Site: brandenburg
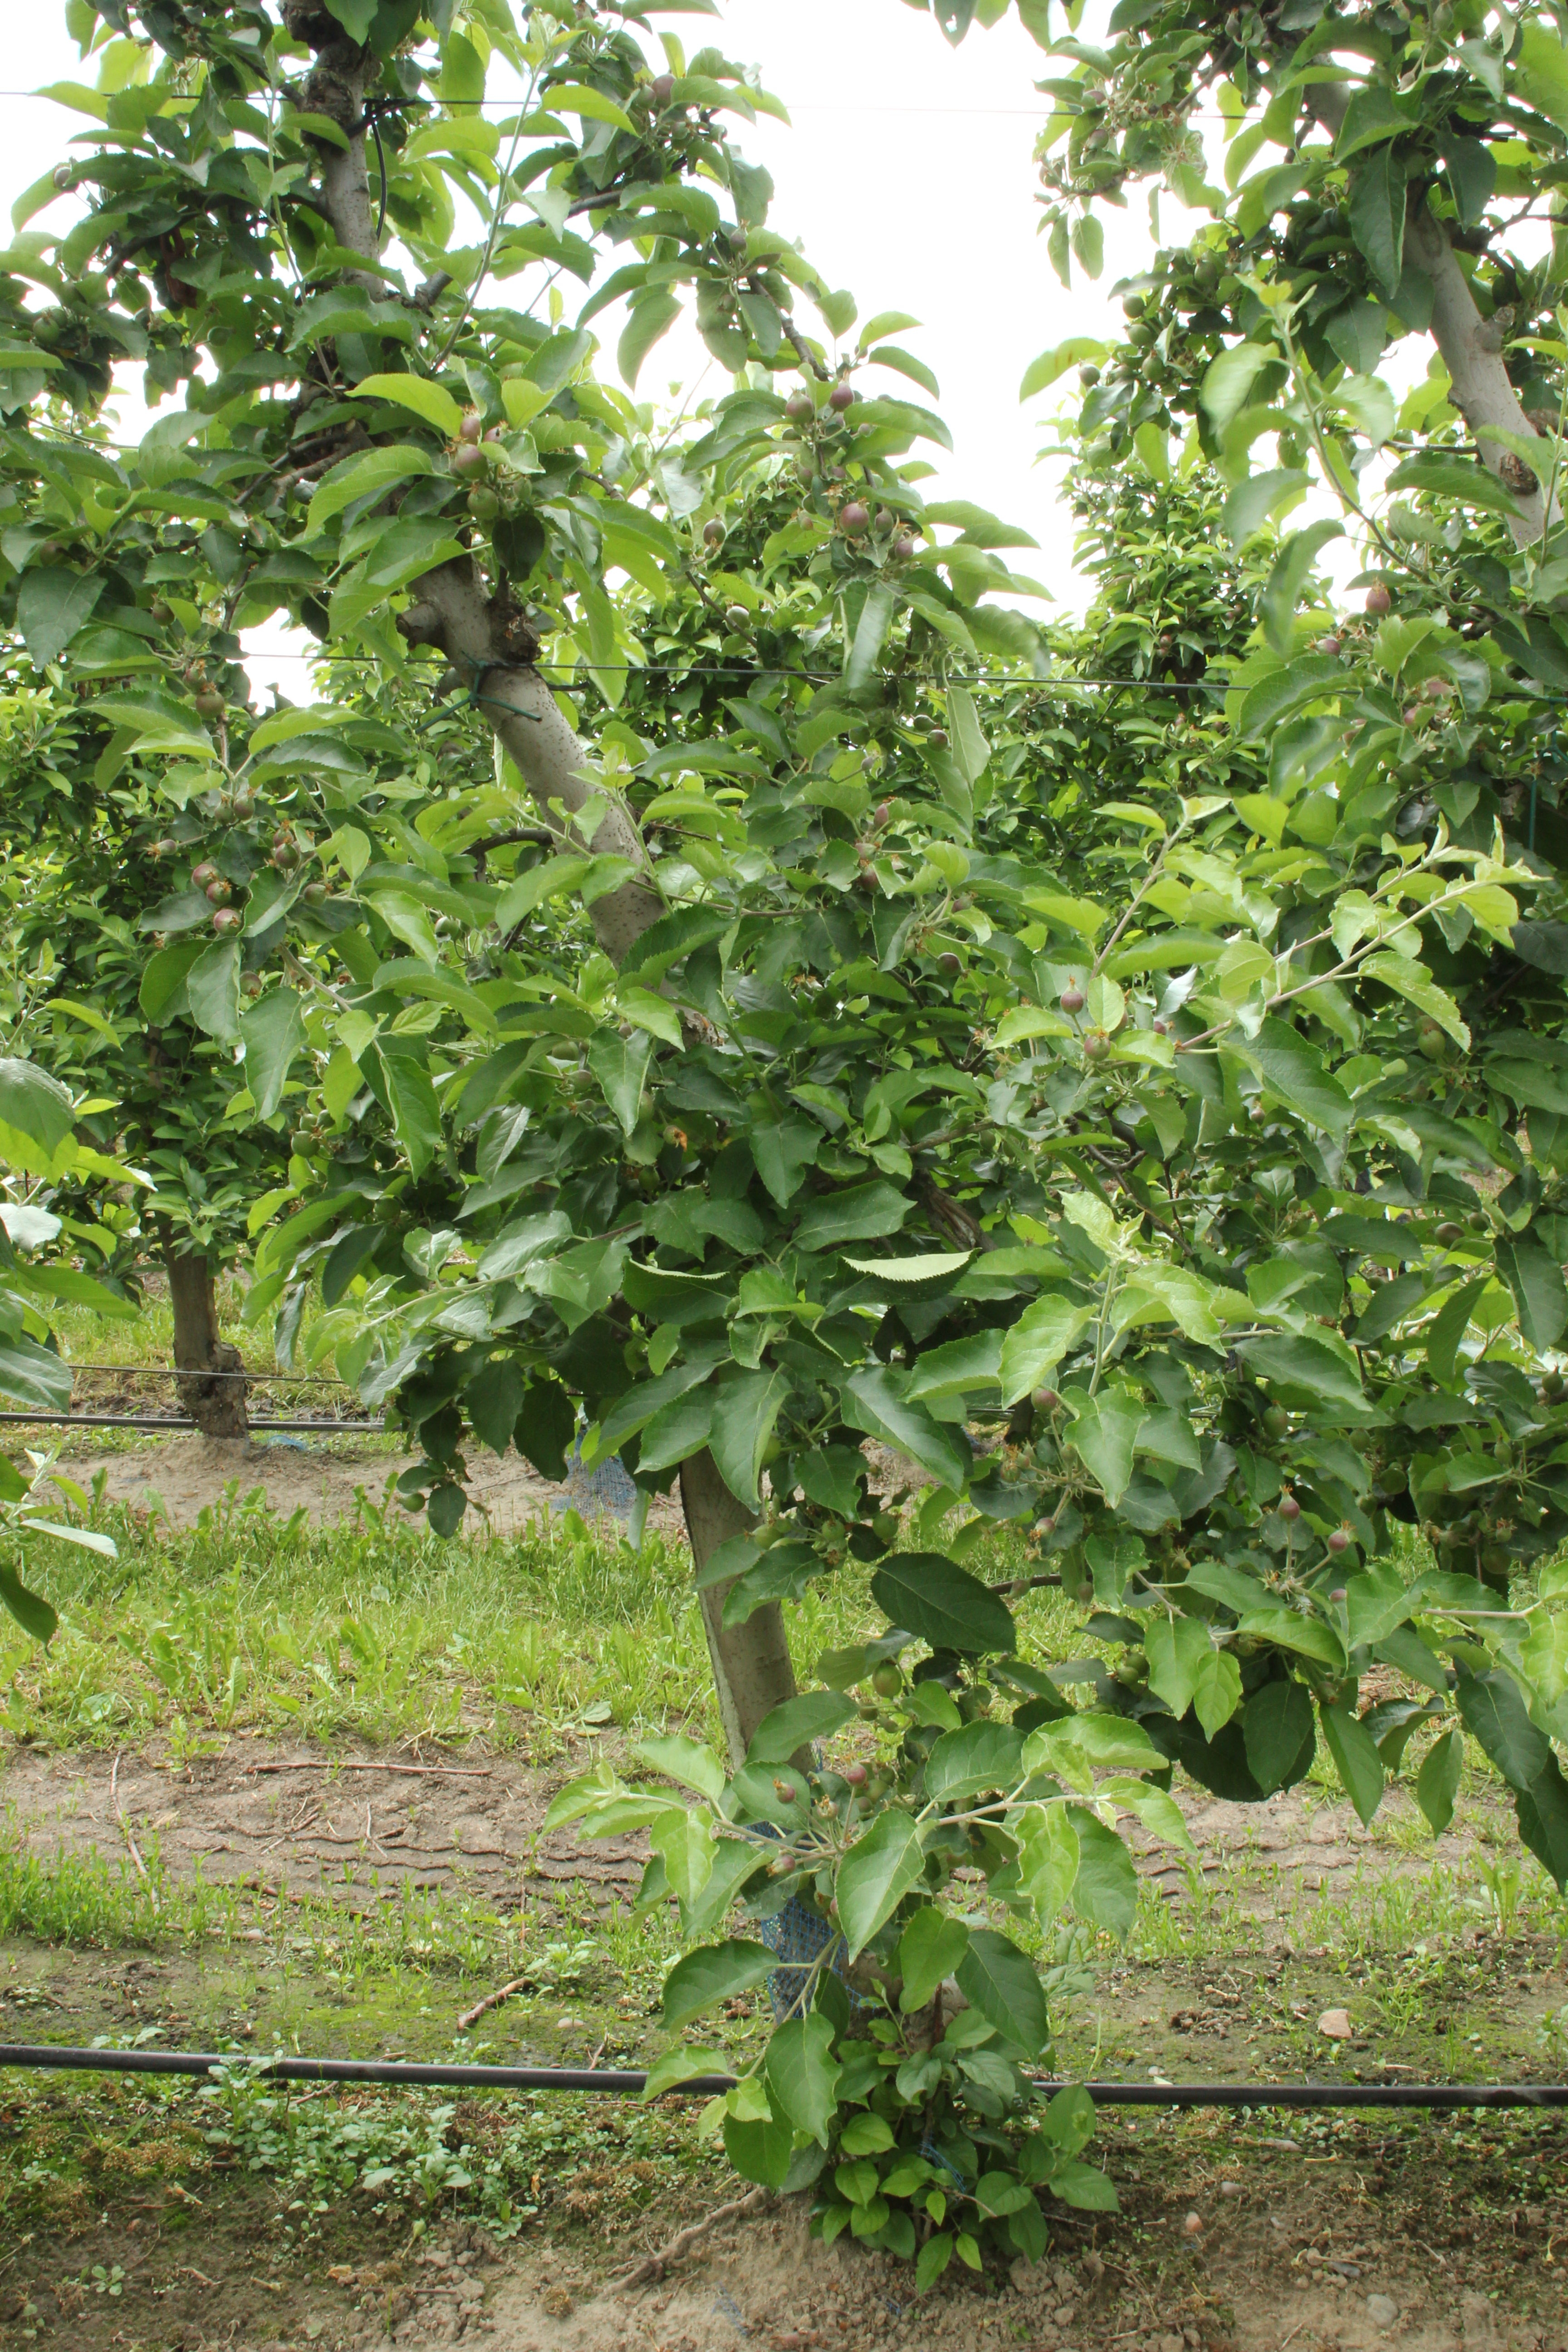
Growth stage (BBCH 72): Development of fruit